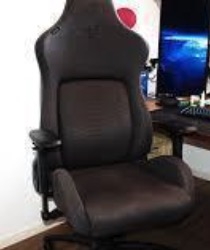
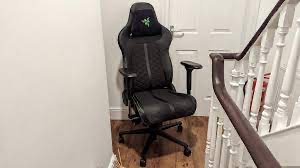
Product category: items_chair
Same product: no